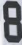
Number: 8